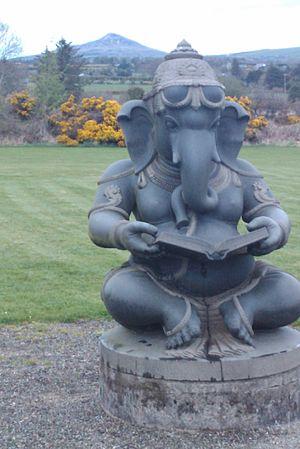
Cet article recense les parcs de sculptures.